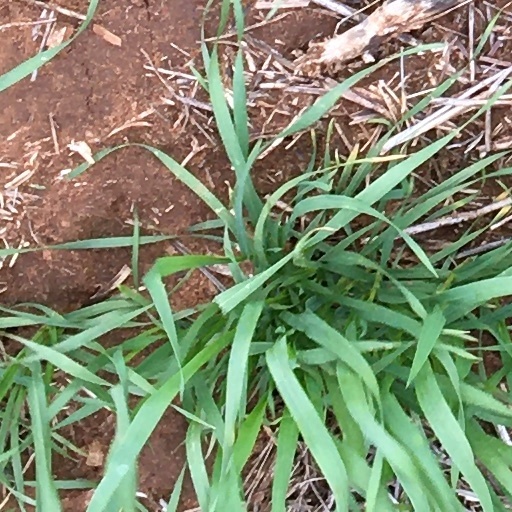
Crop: wheat